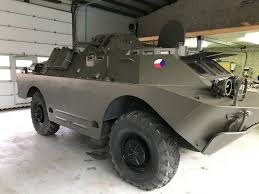
Label: BTR